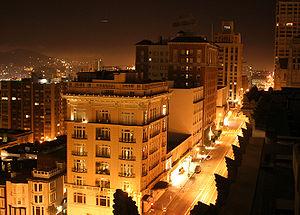
A Smile Like Yours ou Un sourire comme le tien au Québec, est un film américain réalisé par Keith Samples et sorti en 1997.